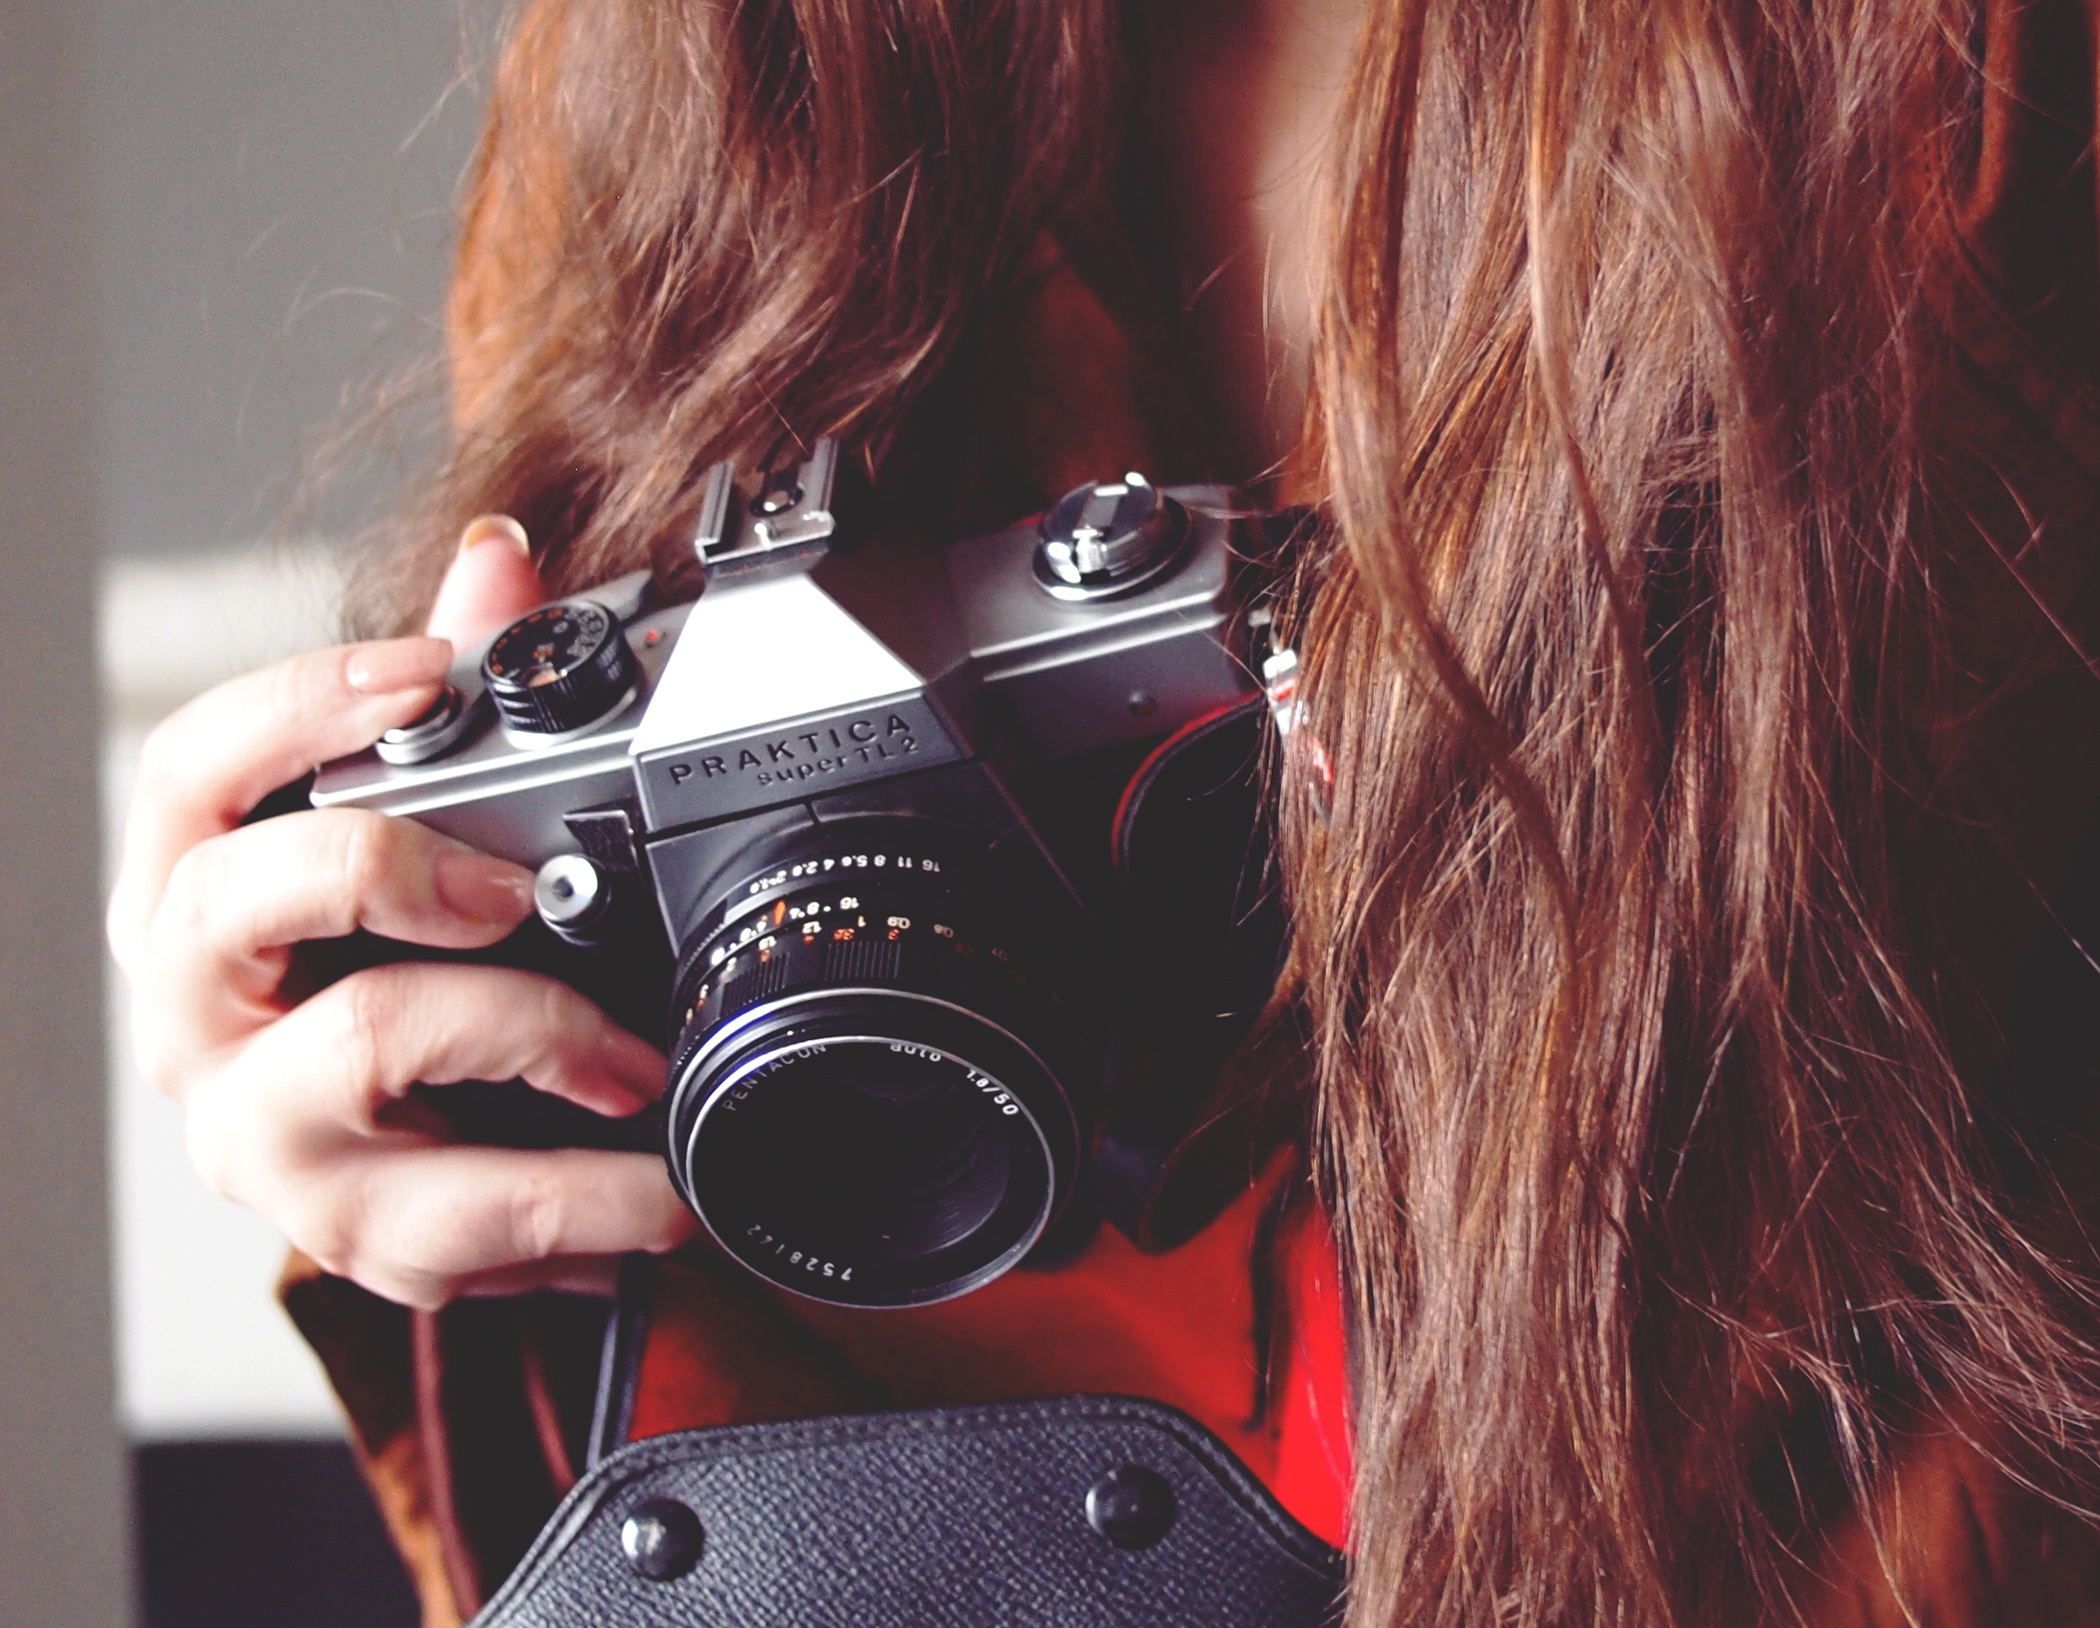
creative, people, girl, technology, camera, photography, vintage, photographer, film, photo, slr, brunette, young, red, lens, color, clothing, long hair, tech, nail polish, focus, design, hands, cool, sunglasses, eye, glasses, picture, digital, photograph, eyewear, photographing, costume, praktica, photographic